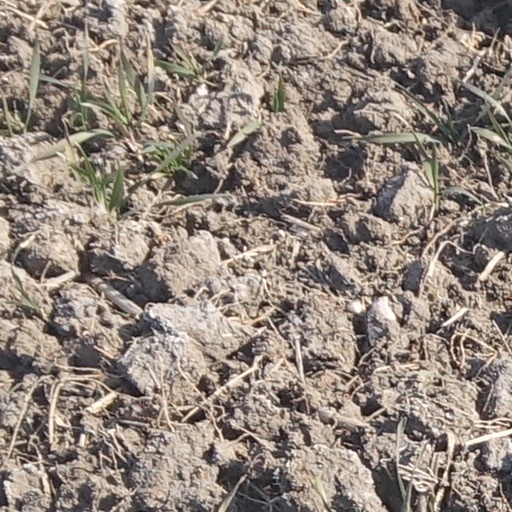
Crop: wheat